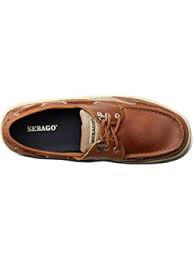
Label: Boat